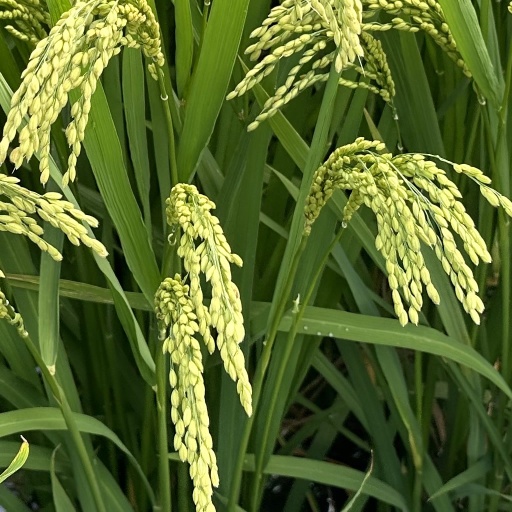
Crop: rice